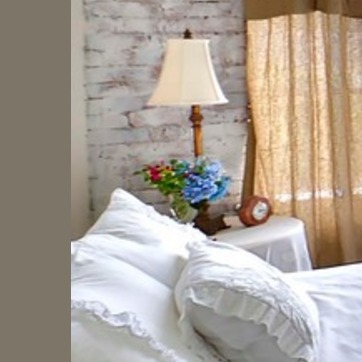
Material: foliage